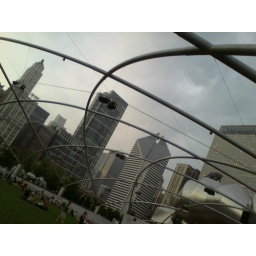
don't try to write your name in the clouds from the ground